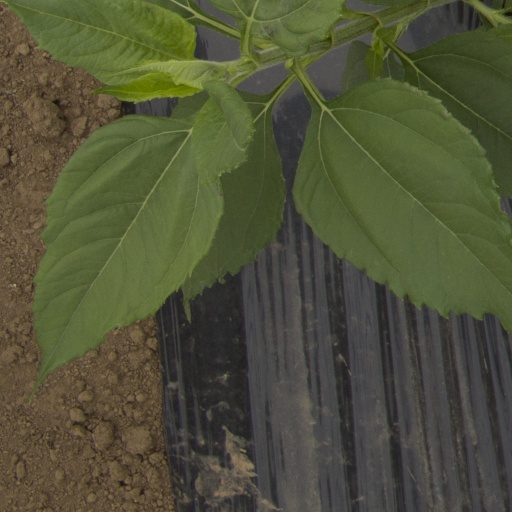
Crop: Jerusalem artichoke